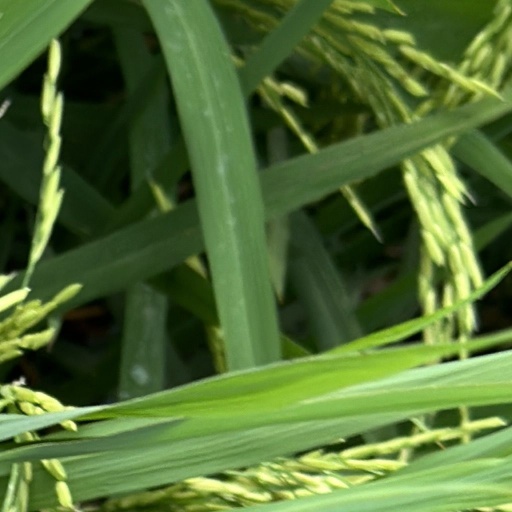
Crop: rice